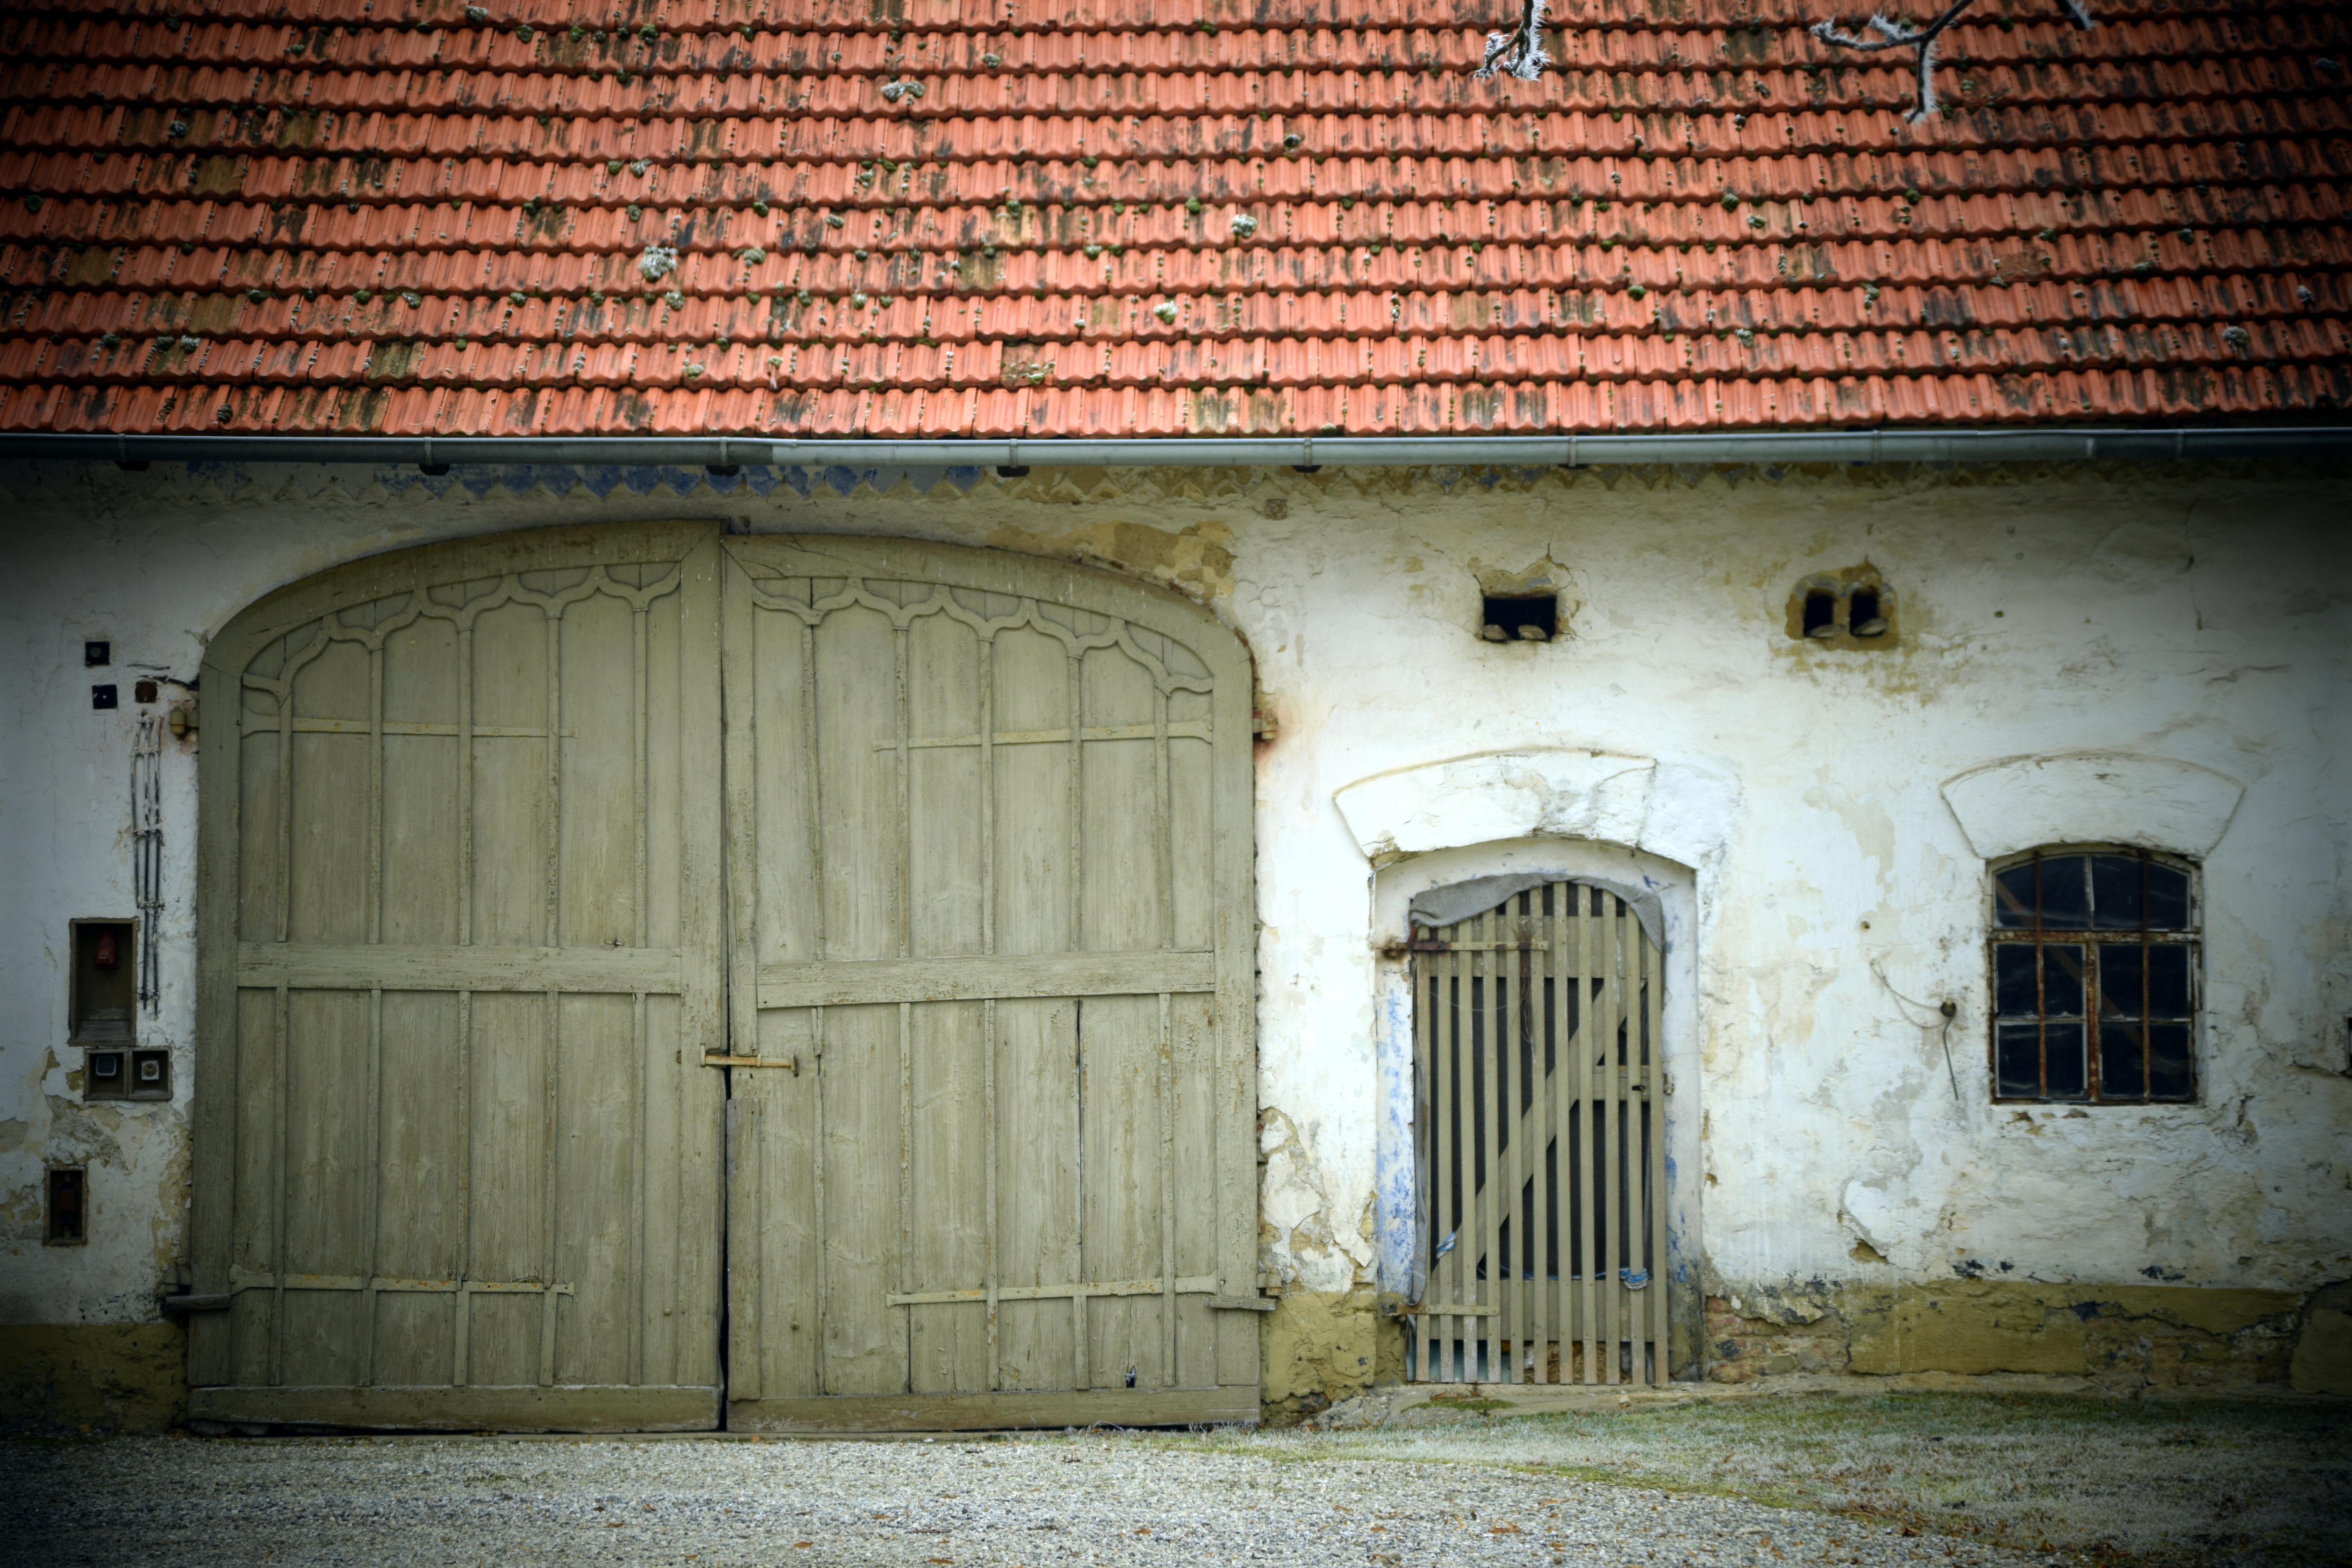
architecture, wood, farm, house, window, building, old, barn, home, wall, romantic, facade, door, goal, weathered, history, input, wooden gate, old gate, barn door, urban area, ancient history, old yard gate, old barn door